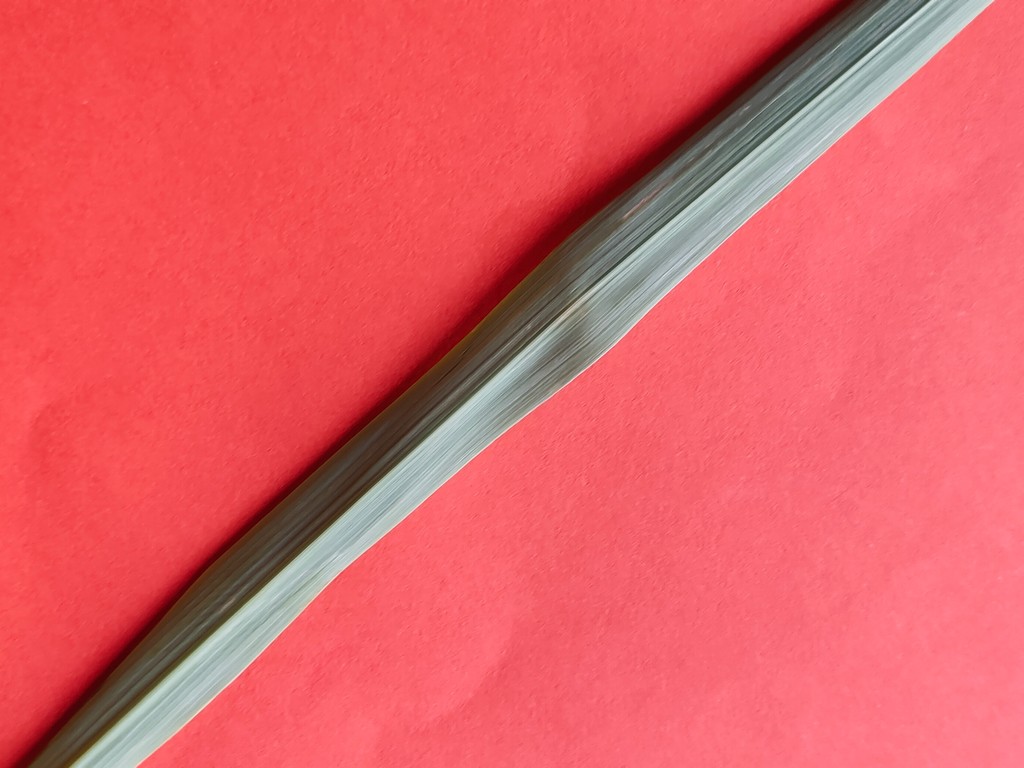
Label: Healthy